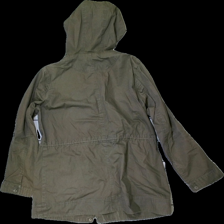
View: back
Type: Jacket
Category: Ladies
Brand: Not in the list
Brand text on label: Redoute
Colors: Green
Material: 100% Cotton
Cut: Regular
Damage: stained
Damage location: bottom left
Price range: <50
Recommended usage: Recycle
Description: green jacket with hood
Comment: washed out